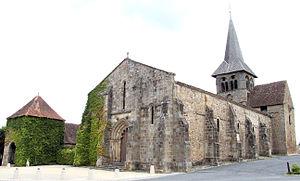
Colombier - Eglise Saint-Patrocle
L'église Saint-Patrocle est une église catholique située à Colombier, en France. L'église est dédiée à saint Patrocle, mort et enterré en 576 à Colombier, où il avait établi, à la fin de sa vie, un monastère.
Colombier est une commune française située dans le département de l'Allier, en région Auvergne-Rhône-Alpes.
Cet article recense une partie des monuments historiques de l'Allier, en France.